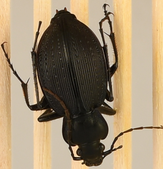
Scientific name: Carabus goryi
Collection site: Great Smoky Mountains National Park NEON (GRSM), plot GRSM_012